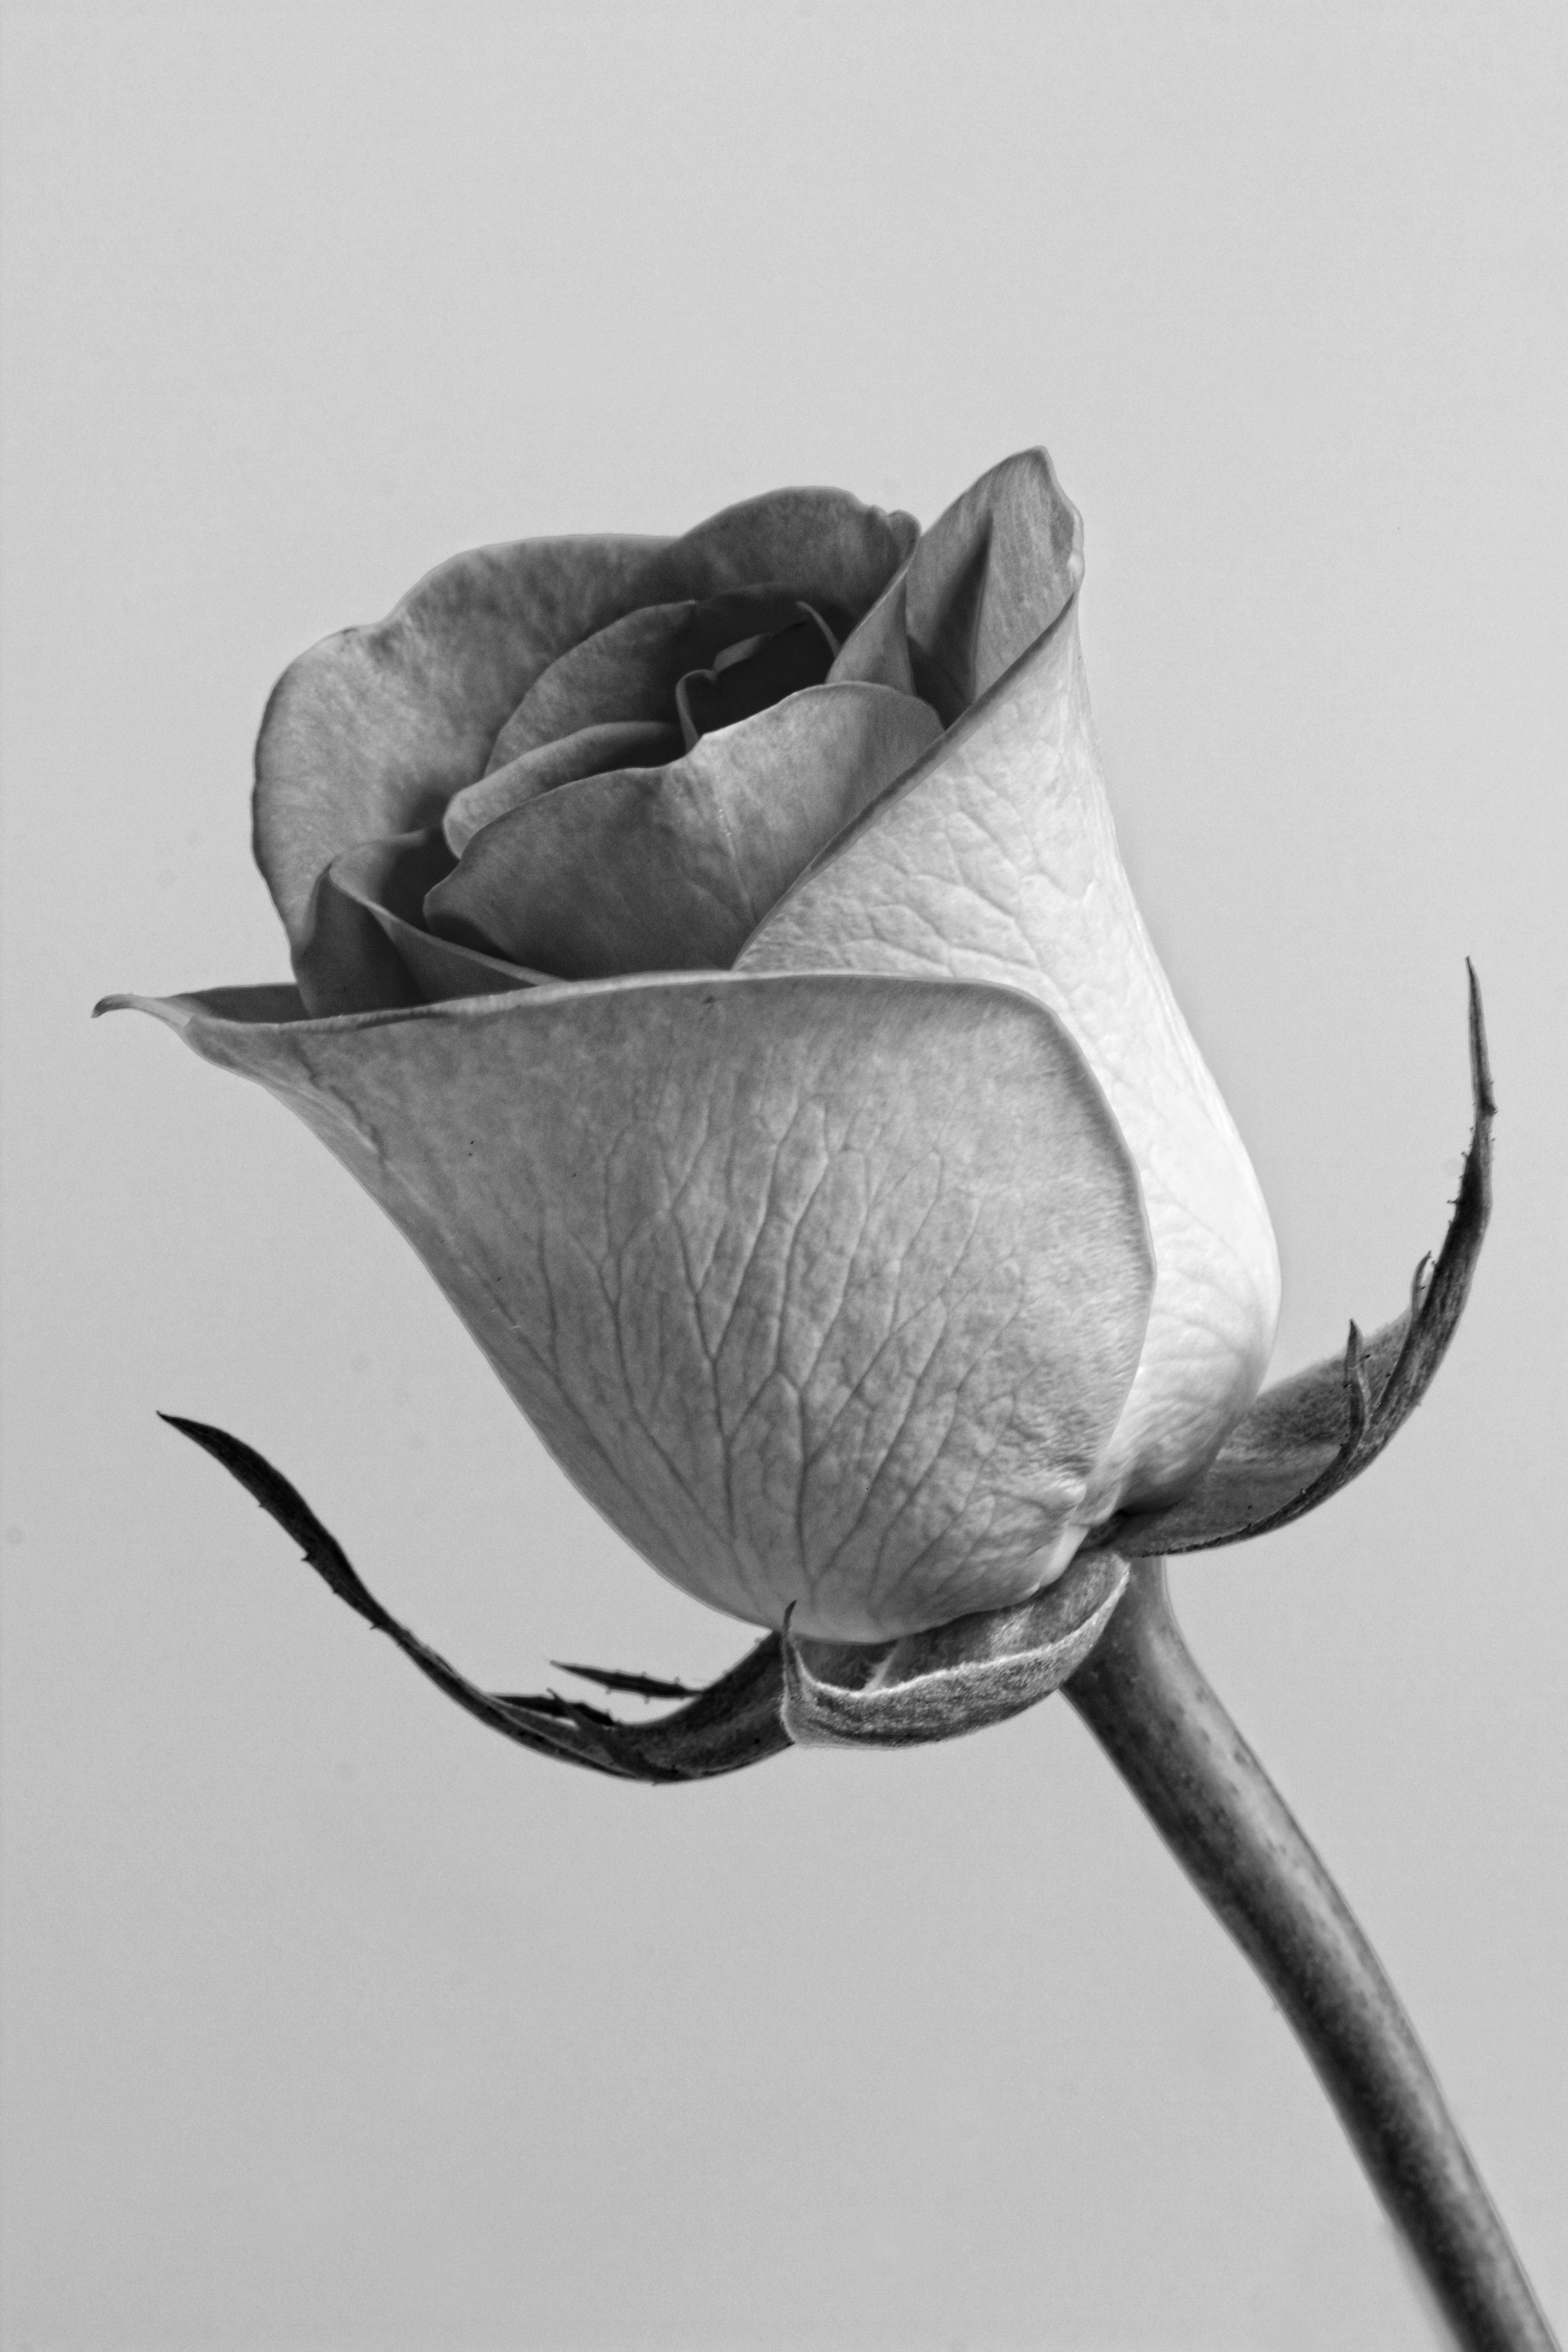
nature, blossom, black and white, plant, white, photography, vintage, leaf, flower, petal, bloom, summer, floral, bouquet, rose, decoration, spring, romantic, blooming, garden, monochrome, wedding, white flower, close up, grey, sketch, drawing, design, flower background, spring flower, white rose, flowers bouquet, still life photography, monochrome photography, roses background, vintage flower